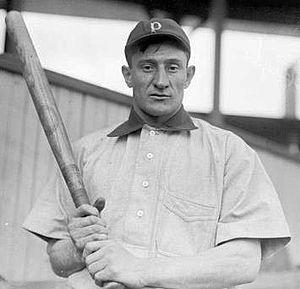
"Johannes Peter ""Honus"" Wagner, né le 24 février 1874 à Chartiers Township, Pennsylvanie et mort le 6 décembre 1955 à Carnegie, Pennsylvanie, est un joueur américain de baseball des Ligues majeures. Introduit au Temple de la renommée du baseball dès 1936, il dispute à Ty Cobb le titre de meilleur joueur de l'histoire avant l'apparition de Babe Ruth.
Les Pirates de Pittsburgh sont une franchise de baseball basée à Pittsburgh évoluant dans la Ligue majeure de baseball. Surnommée The Bucs, la franchise des Pirates est fondée en 1882 sous le nom de Pittsburgh Alleghenys et évolue depuis 2001 au PNC Park. Parmi les grands joueurs ayant porté les couleurs des Pirates, citons Honus Wagner, Roberto Clemente, Pie Traynor, Paul Waner ou Willie Stargell qui aident la franchise à remporter cinq fois les Séries mondiales en 1909, 1925, 1960, 1971 et 1979.
La Ligue majeure de baseball 1903 est marquée par le rapprochement entre la Ligue américaine et la Ligue nationale. Les champions de ces deux ligues s'affrontent pour la première fois en fin de saison pour désigner le champion national. Ce sont les Séries mondiales. Champions de la Ligue américaine, les Americans de Boston rencontrent ainsi les Pirates de Pittsburgh, champions de la Ligue nationale entre le 1ᵉʳ et le 8 octobre. La série se dispute en neuf matchs maximum, mais huit sont seulement nécessaires : Boston s'impose par cinq victoires à trois.